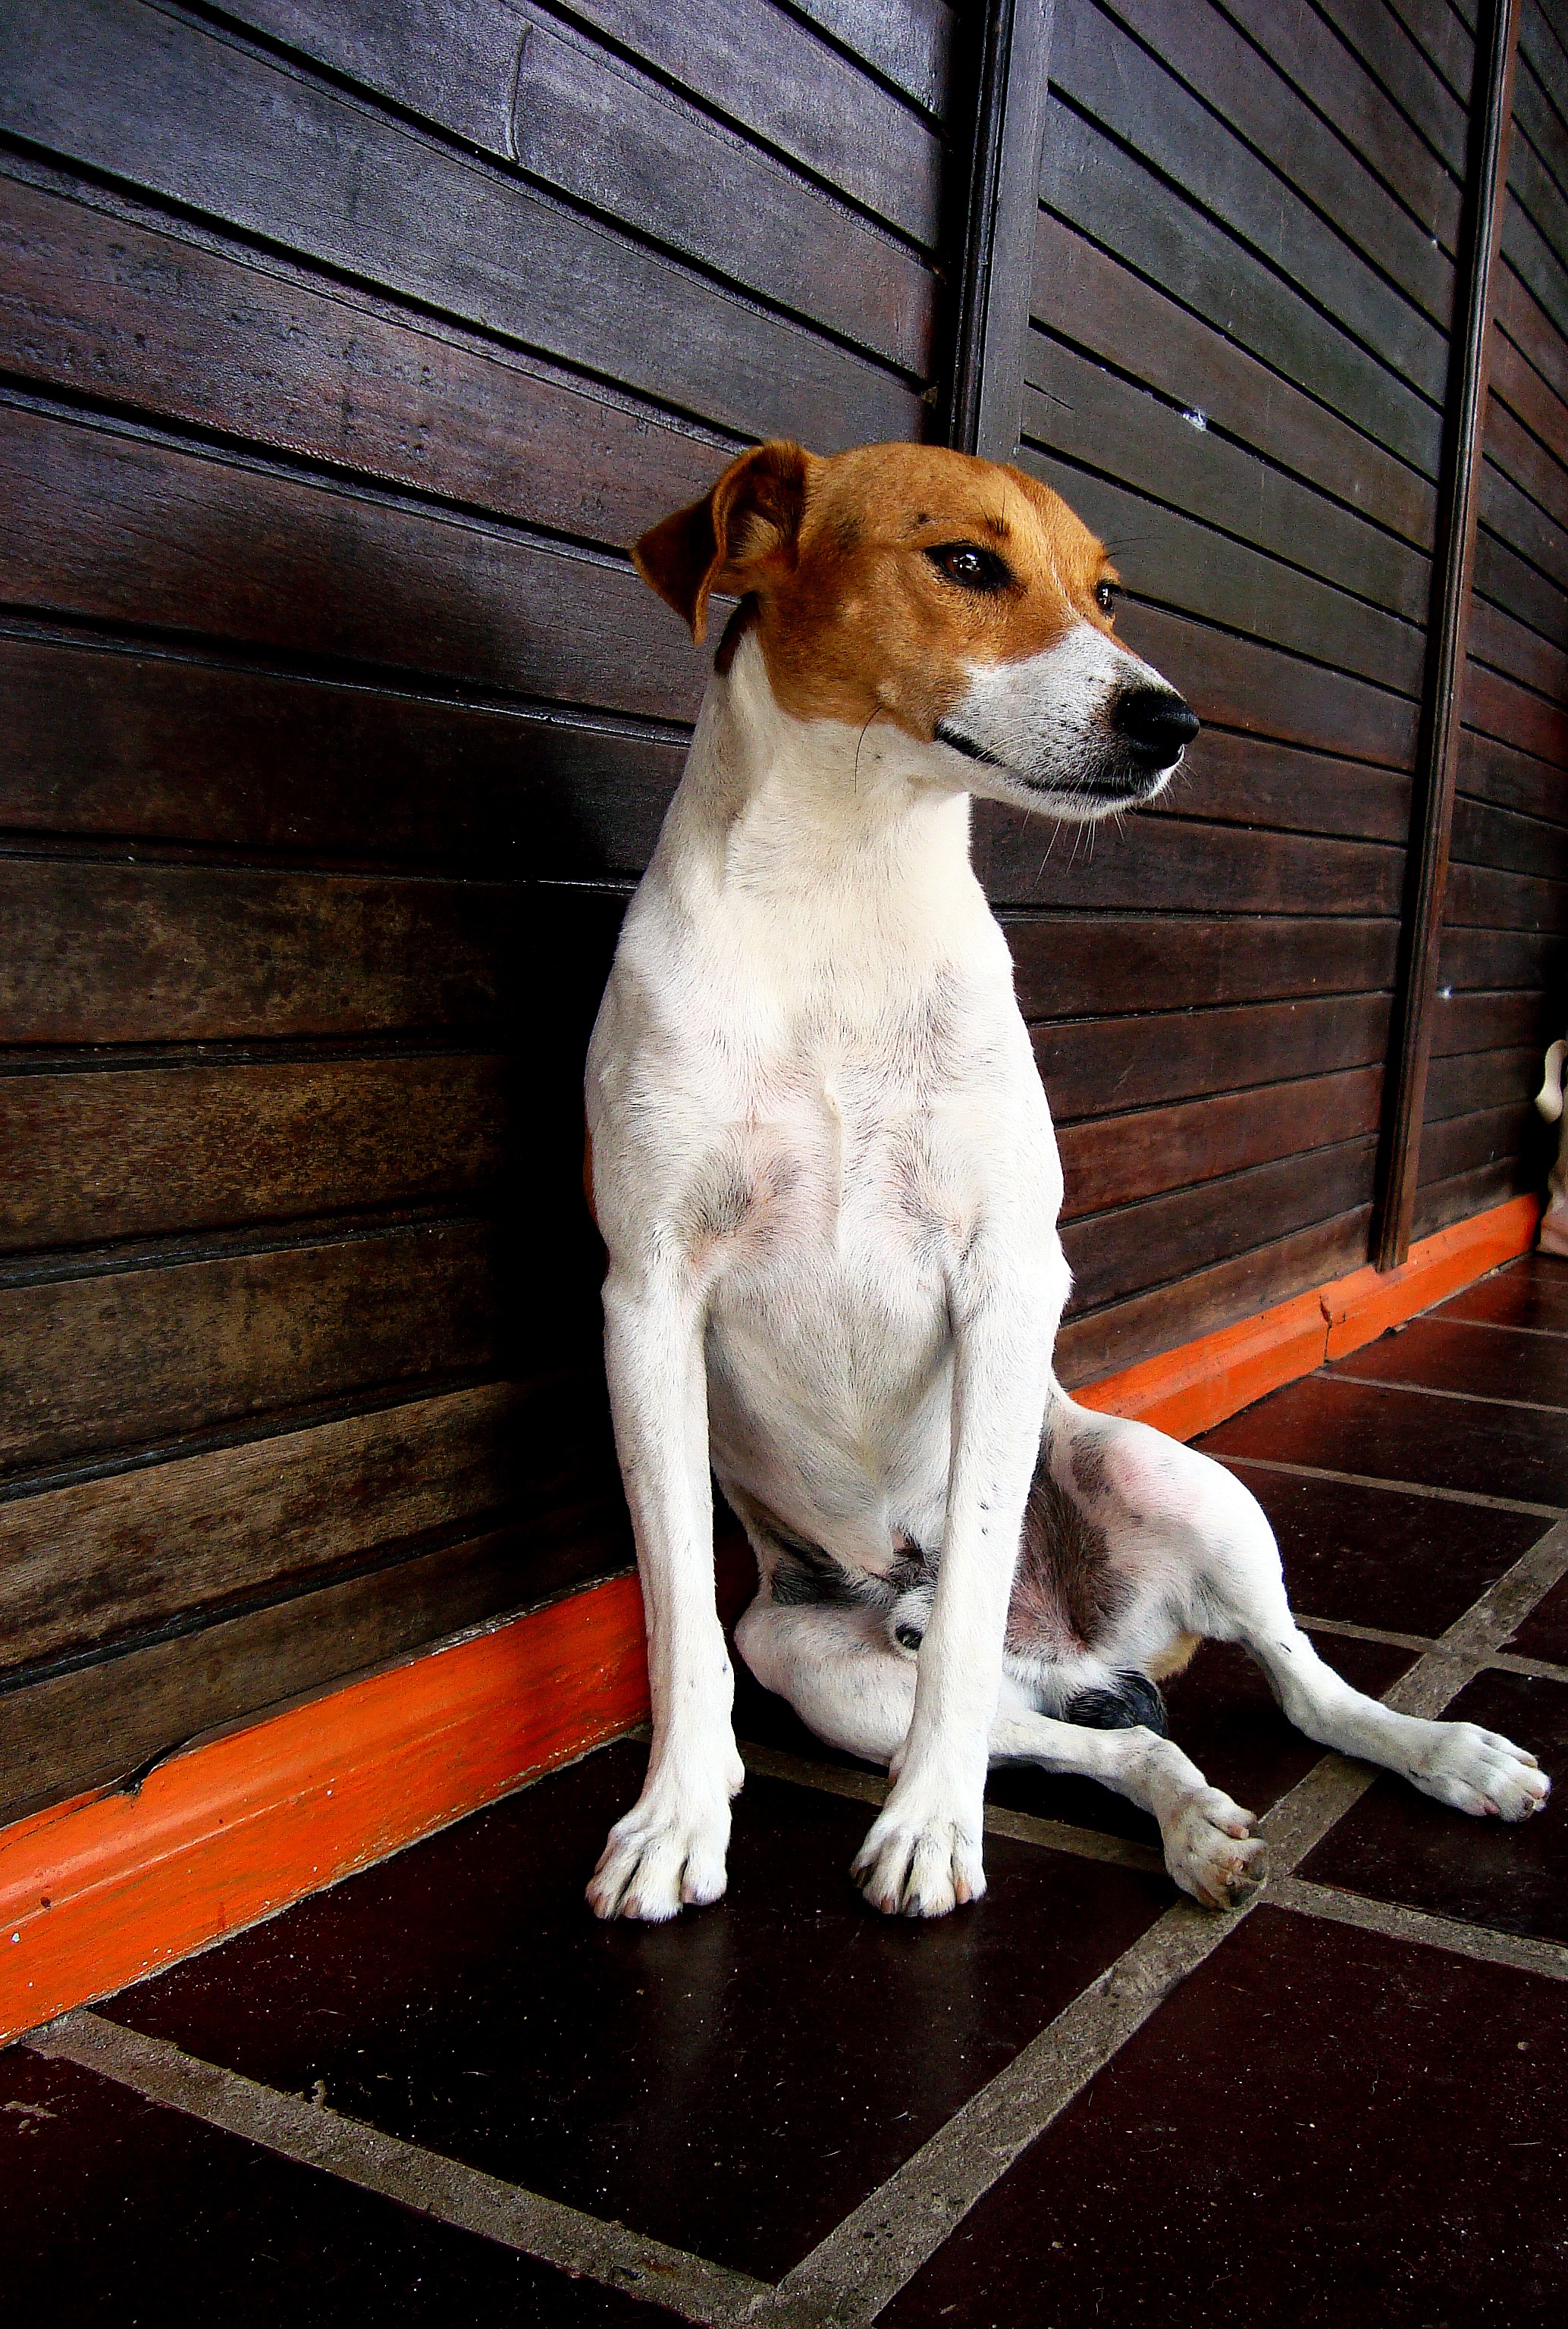
nature, home, puppy, dog, animal, mammal, life, zoology, vertebrate, beautiful, bahia, brazil, dog breed, terrier, islets, jack russell terrier, street dog, dog like mammal, russell terrier